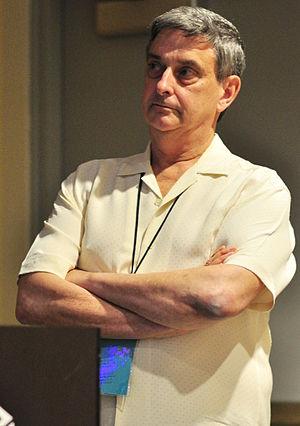
John Whittier Treat est un japonologue américain, professeur de langues de l'Asie de l'Est de littérature à l'Université Yale où il enseigne la littérature et la culture japonaise. Il est corédacteur en chef de la revue Journal of Japanese Studies. Il a publié de nombreux essais et plusieurs livres sur des sujets liés au Japon.